Great Western Railway in West Wales

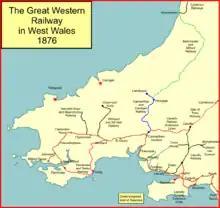
Railways in West Wales in 1876

John Owen was the operator of a slate quarry at Glogue, north of Whitland; he formed an alliance with an engineer, James W. Szlumper to form a standard gauge railway connection from Glogue down to the main line at Whitland. A standard gauge line was contemplated, although the GWR main line was still broad gauge. The Taf Vale was friendly with the Pembroke and Tenby Railway, which had an act of Parliament giving approval to build from Whitland to Carmarthen. The Taf Vale promoters hoped that this might give them a standard gauge outlet.